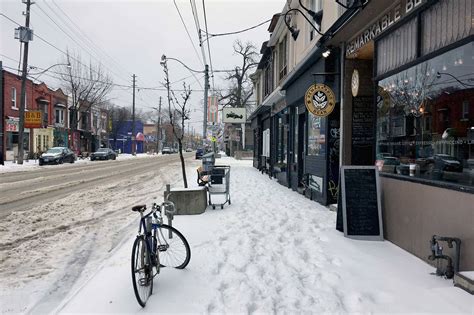
Weather: snow or frosty